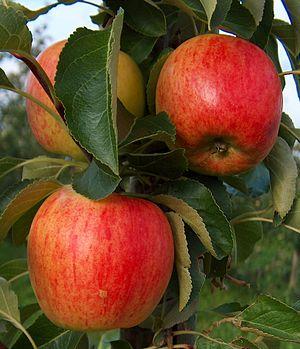
Nela est un cultivar de pommier domestique.